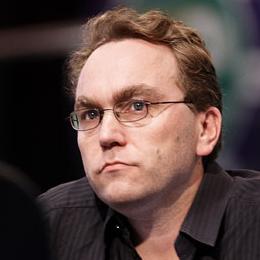
Age: 42